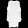
Label: Dress